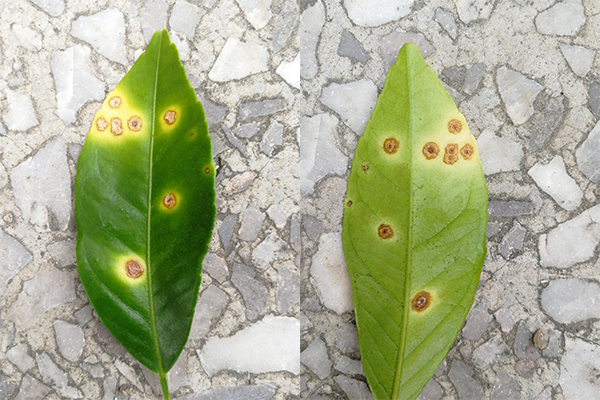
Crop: unknown
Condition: citrus_citrus_canker